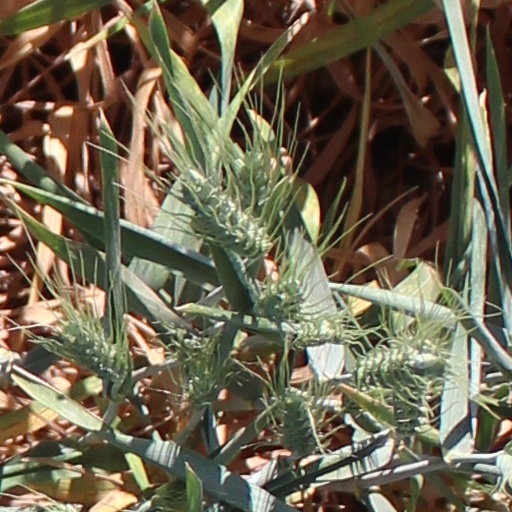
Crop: wheat